RiverRun International Film Festival

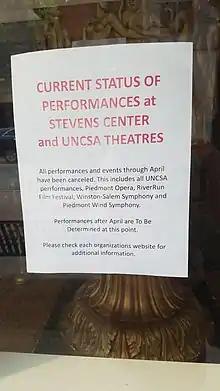
A sign about the closure and cancellation of various events

Founded in 1998 by Gennaro and Beth D'Onofrio, the RiverRun International Film Festival got its name from the French Broad River near Brevard, North Carolina, where the festival was originally held. In 2003, Dale Pollock, a former film producer and then-Dean of the School of Filmmaking at the University of North Carolina School of the Arts, moved RiverRun to Winston-Salem, where it resides today as an independent arts organization showing new films from independent, international and student filmmakers.